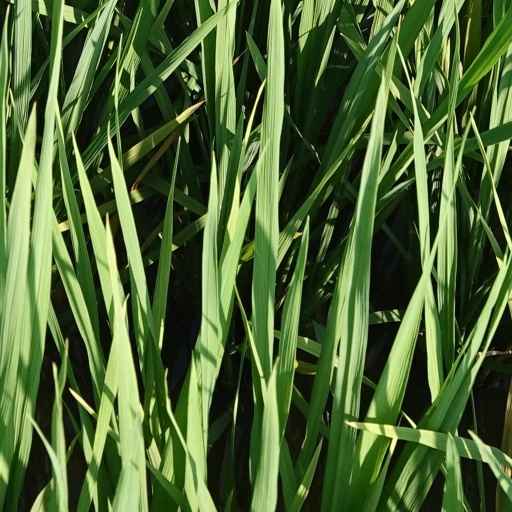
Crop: rice